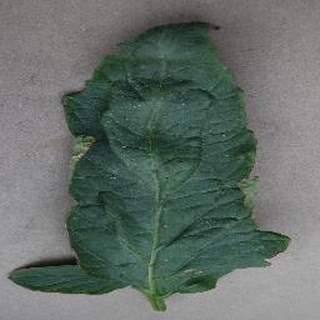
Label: tomato_bacterial_spot